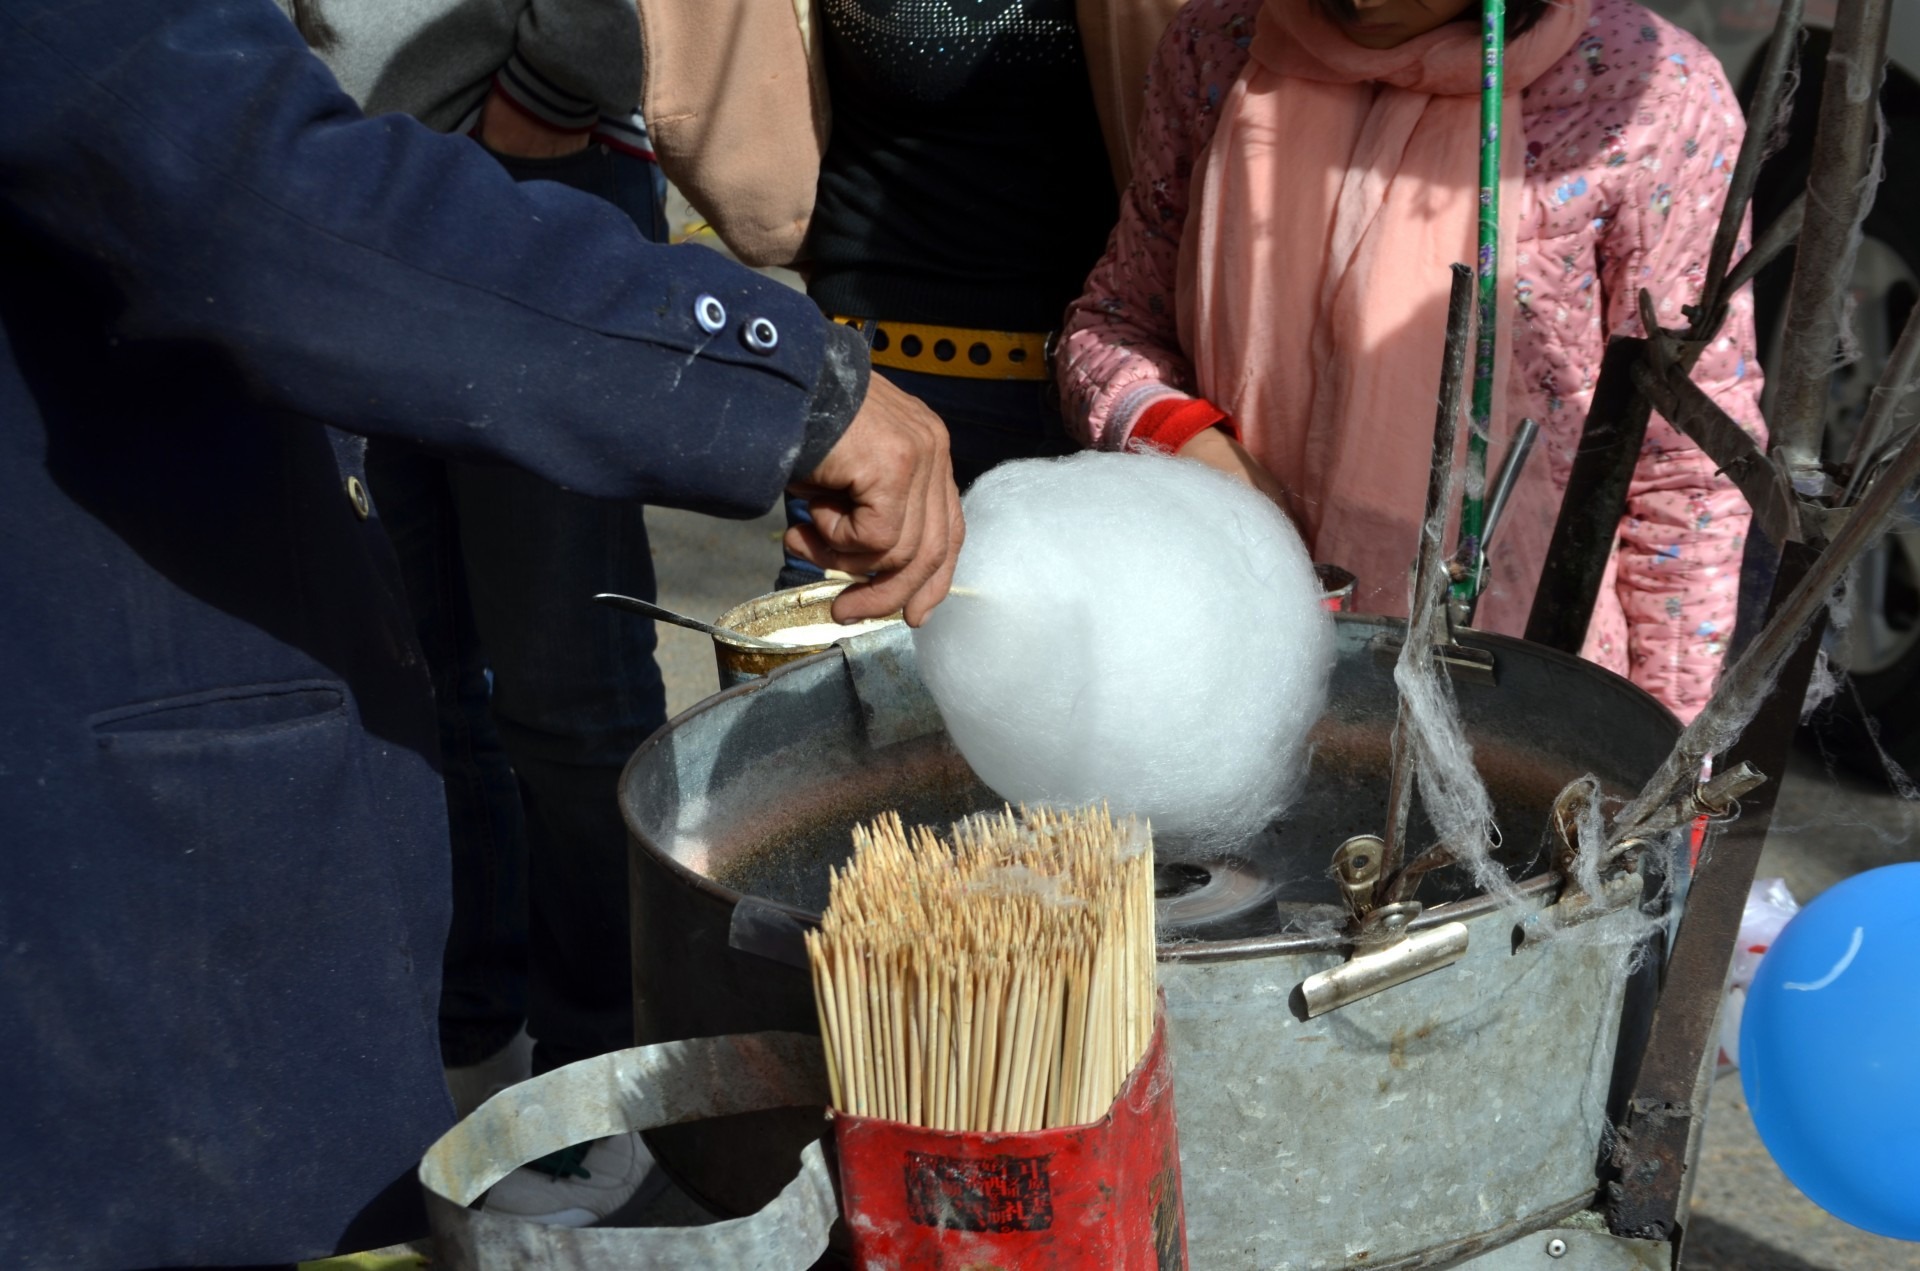
food, spinning, business, make, street food, spin, cotton candy, children treat